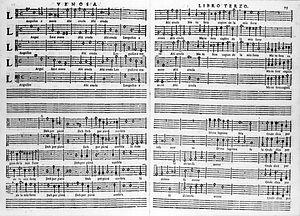
Le troisième livre de madrigaux est un recueil de seize madrigaux à cinq voix et un madrigal à six voix, composés par Carlo Gesualdo et publiés à Ferrare en 1595.